Gandy dancer

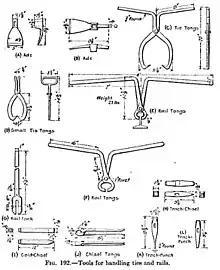
Tools for handling railroad cross ties and rails, including rail tongs (sometimes called "rail dogs"). Sketch published in 1915.

As maintenance of way workers, besides lining bars gandy dancers also used special sledge hammers called spike mauls to drive spikes, shovels or ballast forks to move track ballast, large clamps called "rail dogs" to carry rails, and ballast tamper bars or picks to adjust the ballast. The same ground crews also performed the other aspects of track maintenance, such as removing weeds, unloading ties and rails, and replacing worn rails and rotten ties. The work was extremely difficult and the pay was low, but it was one of the only jobs available for southern black men and newly arriving immigrants at that time. Black men working on the railroad were held in high esteem among their peers. There's a blues song that says "when you marry, marry a railroad man, every day Sunday, a dollar in your hand."